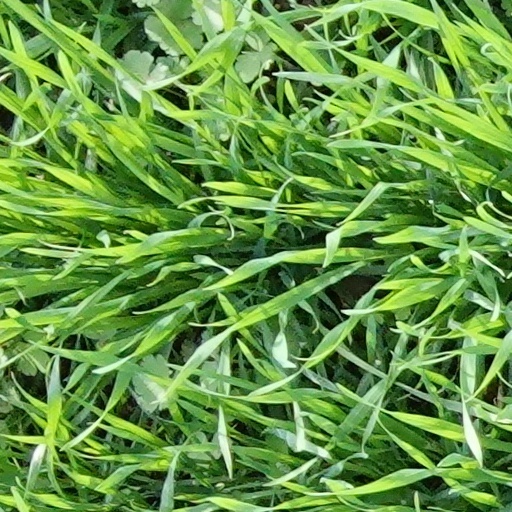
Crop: wheat